Tunisia

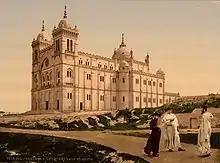
St Louis Cathedral – Carthage – Tunisia – 1899

Attacks on European shipping were made by corsairs, primarily from Algiers, but also from Tunis and Tripoli, yet after a long period of declining raids the growing power of the European states finally forced its termination.